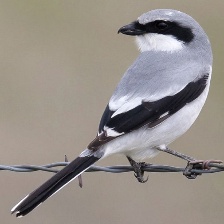
Species: LOGGERHEAD SHRIKE
Scientific name: LANIUS LUDOVICIANUS